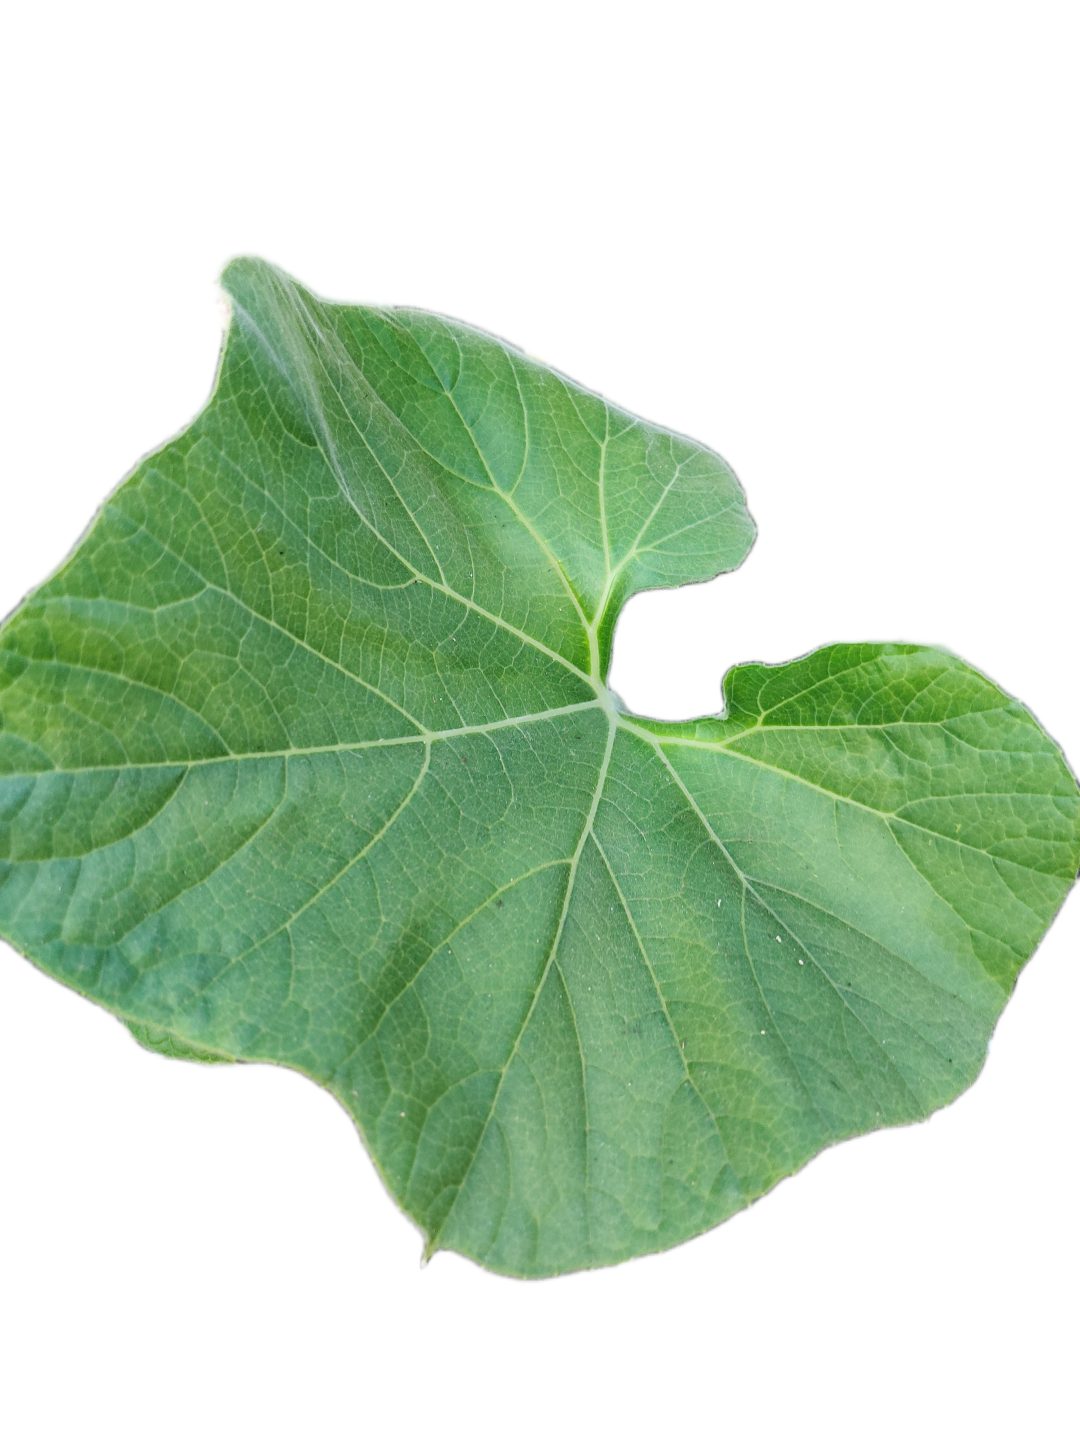
Crop: Bottle Gourd
Label: Healthy